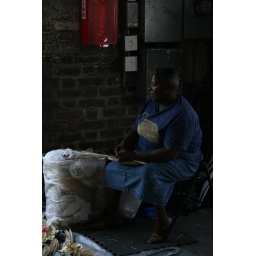
market in charleston. there are people everywhere making sweet grass baskets.